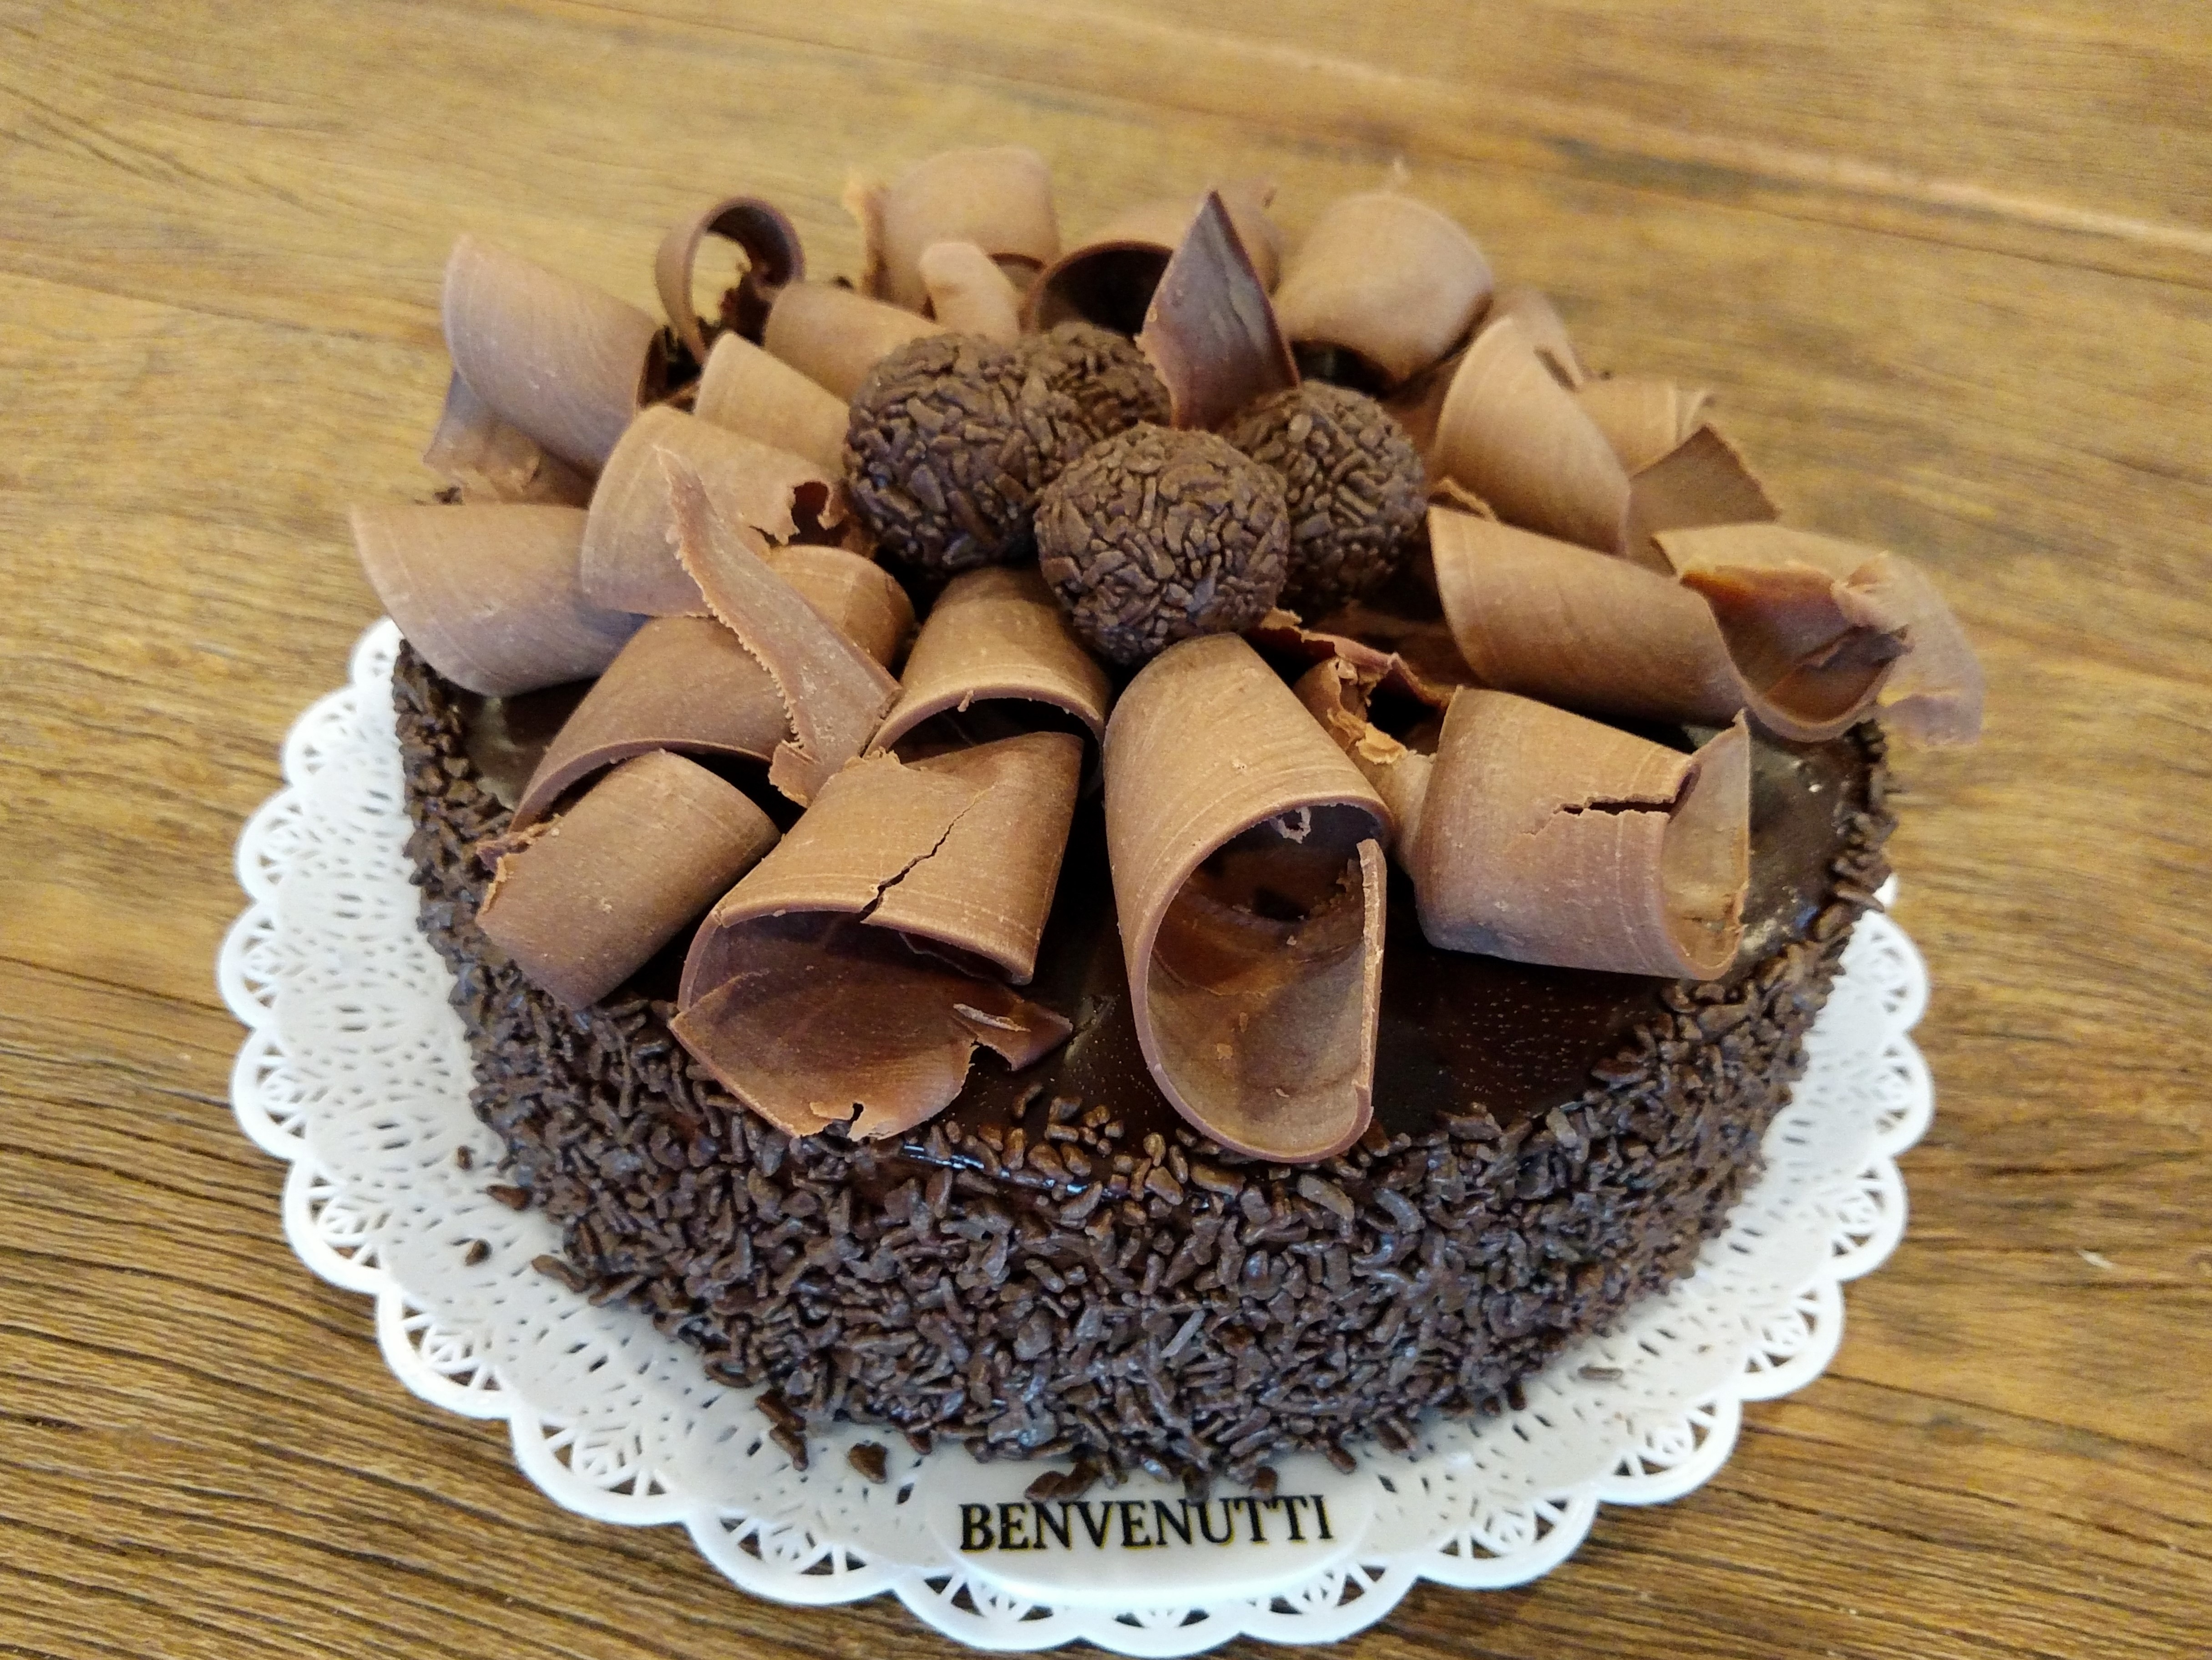
sweet, food, produce, mushroom, chocolate, baking, dessert, cake, chocolate cake, coconut, tasty, flavor, edible mushroom, shiitake, chocolate truffle